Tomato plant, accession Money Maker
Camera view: vertical (180 deg); turntable rotation: 90 degrees
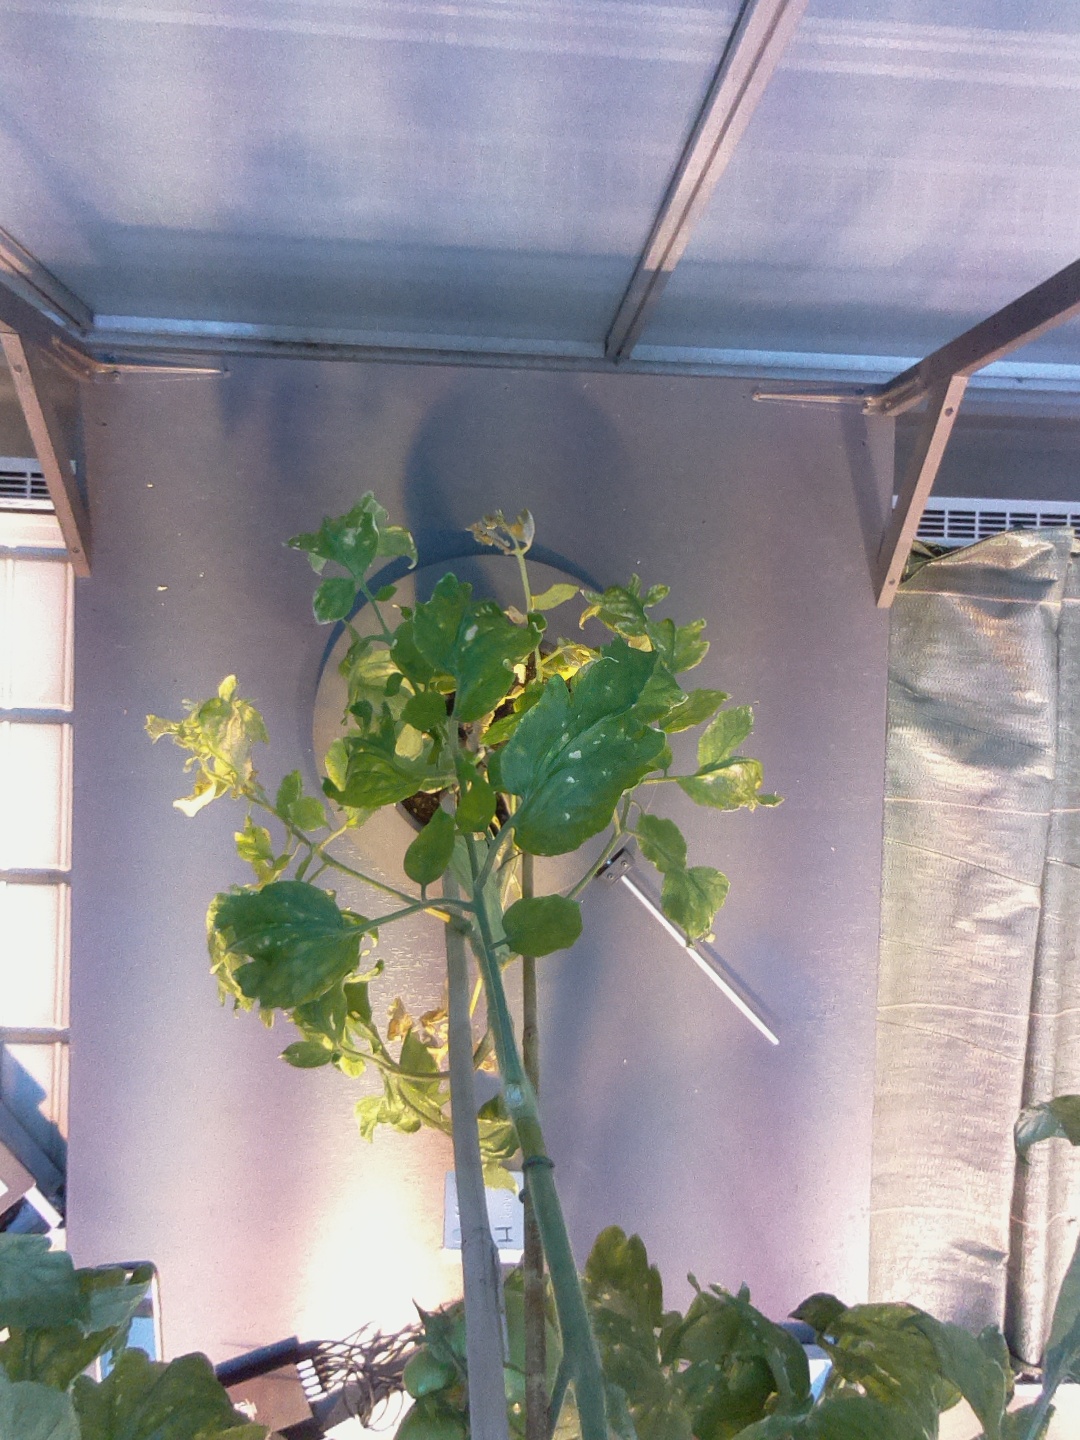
BBCH growth stage 78: 80% -90% of final fruit size